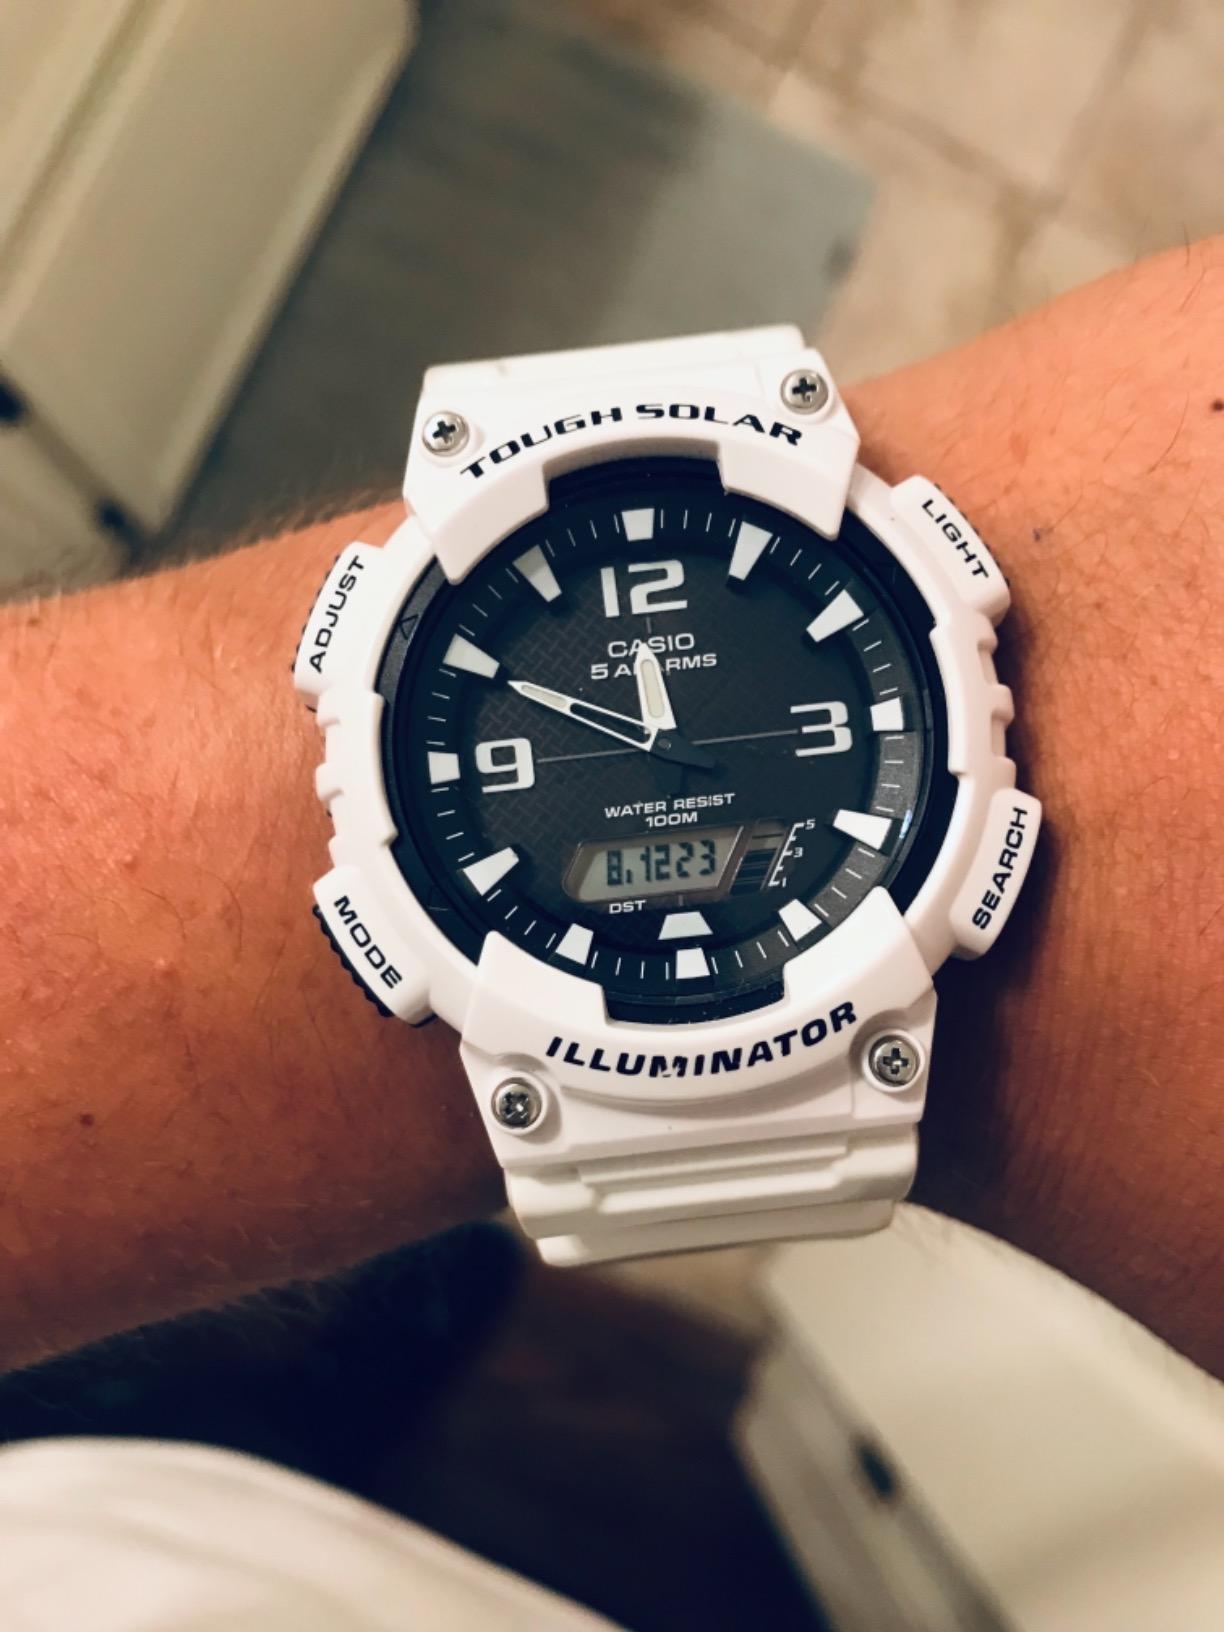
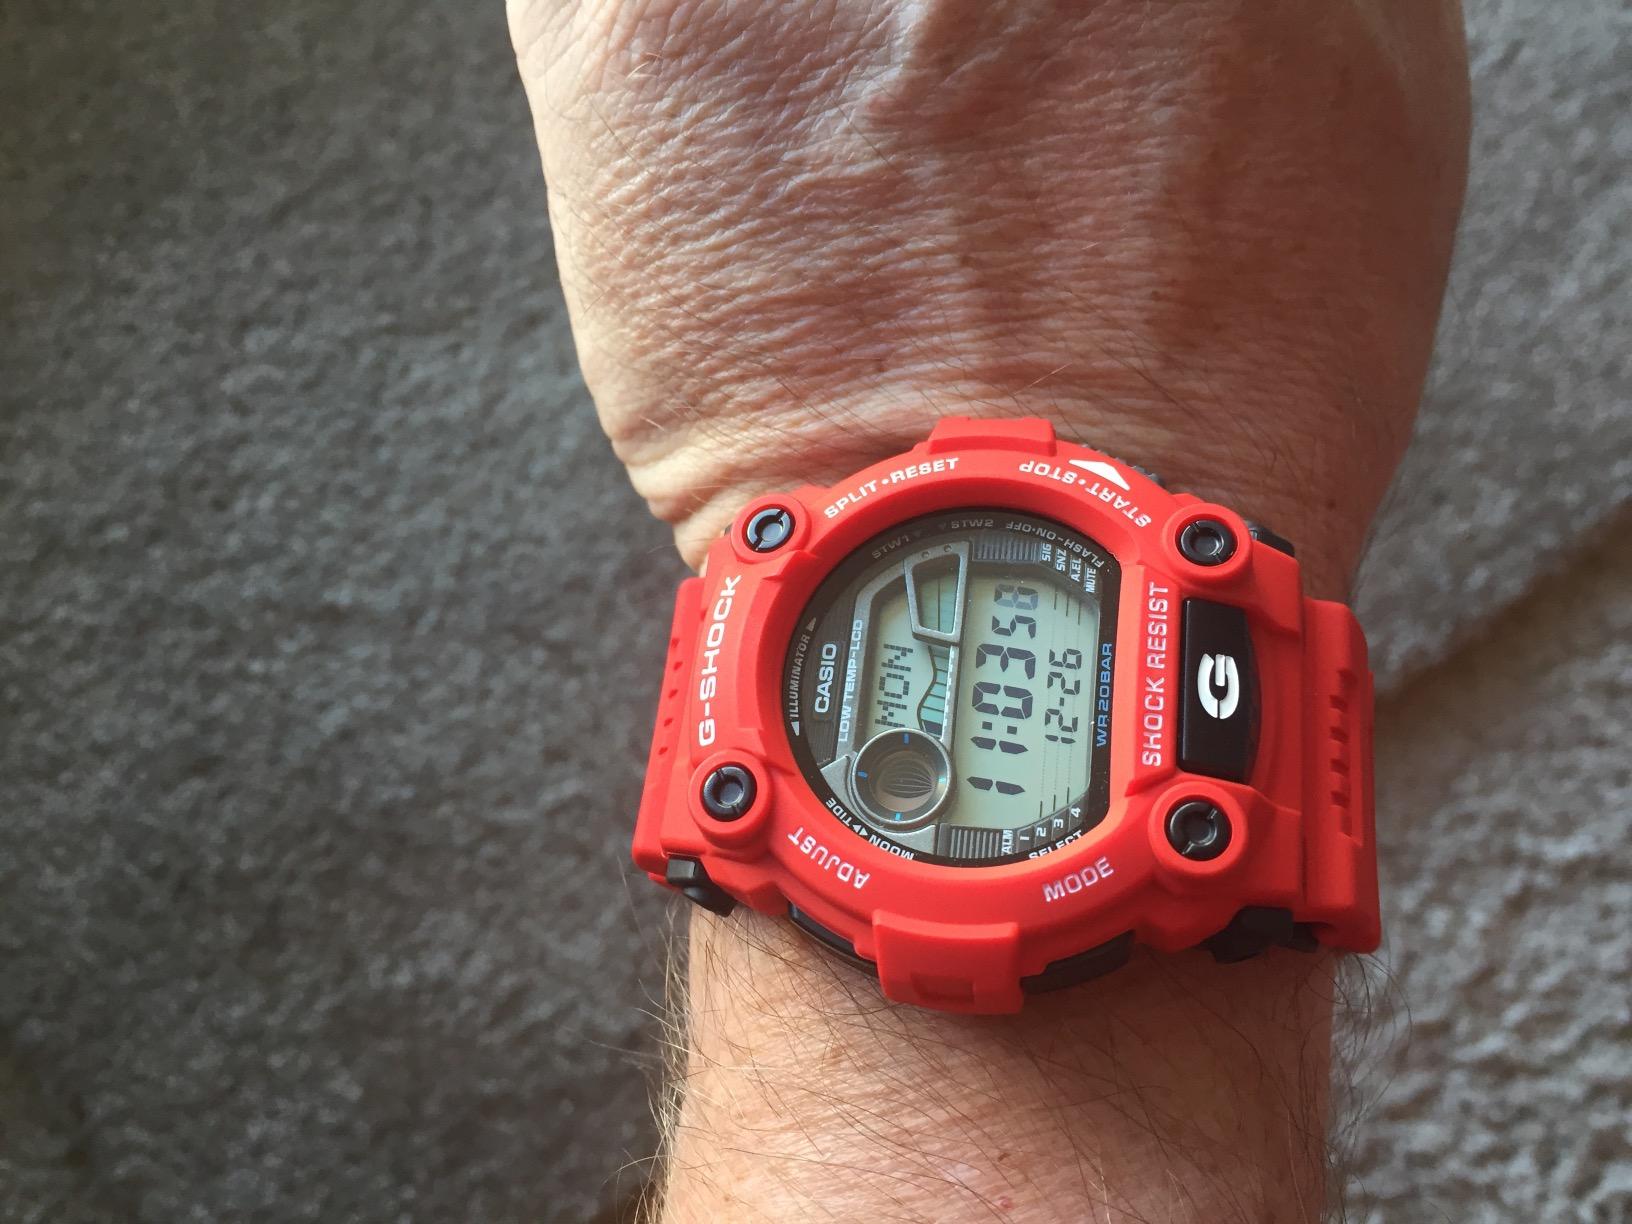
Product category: accessories_watch
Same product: no